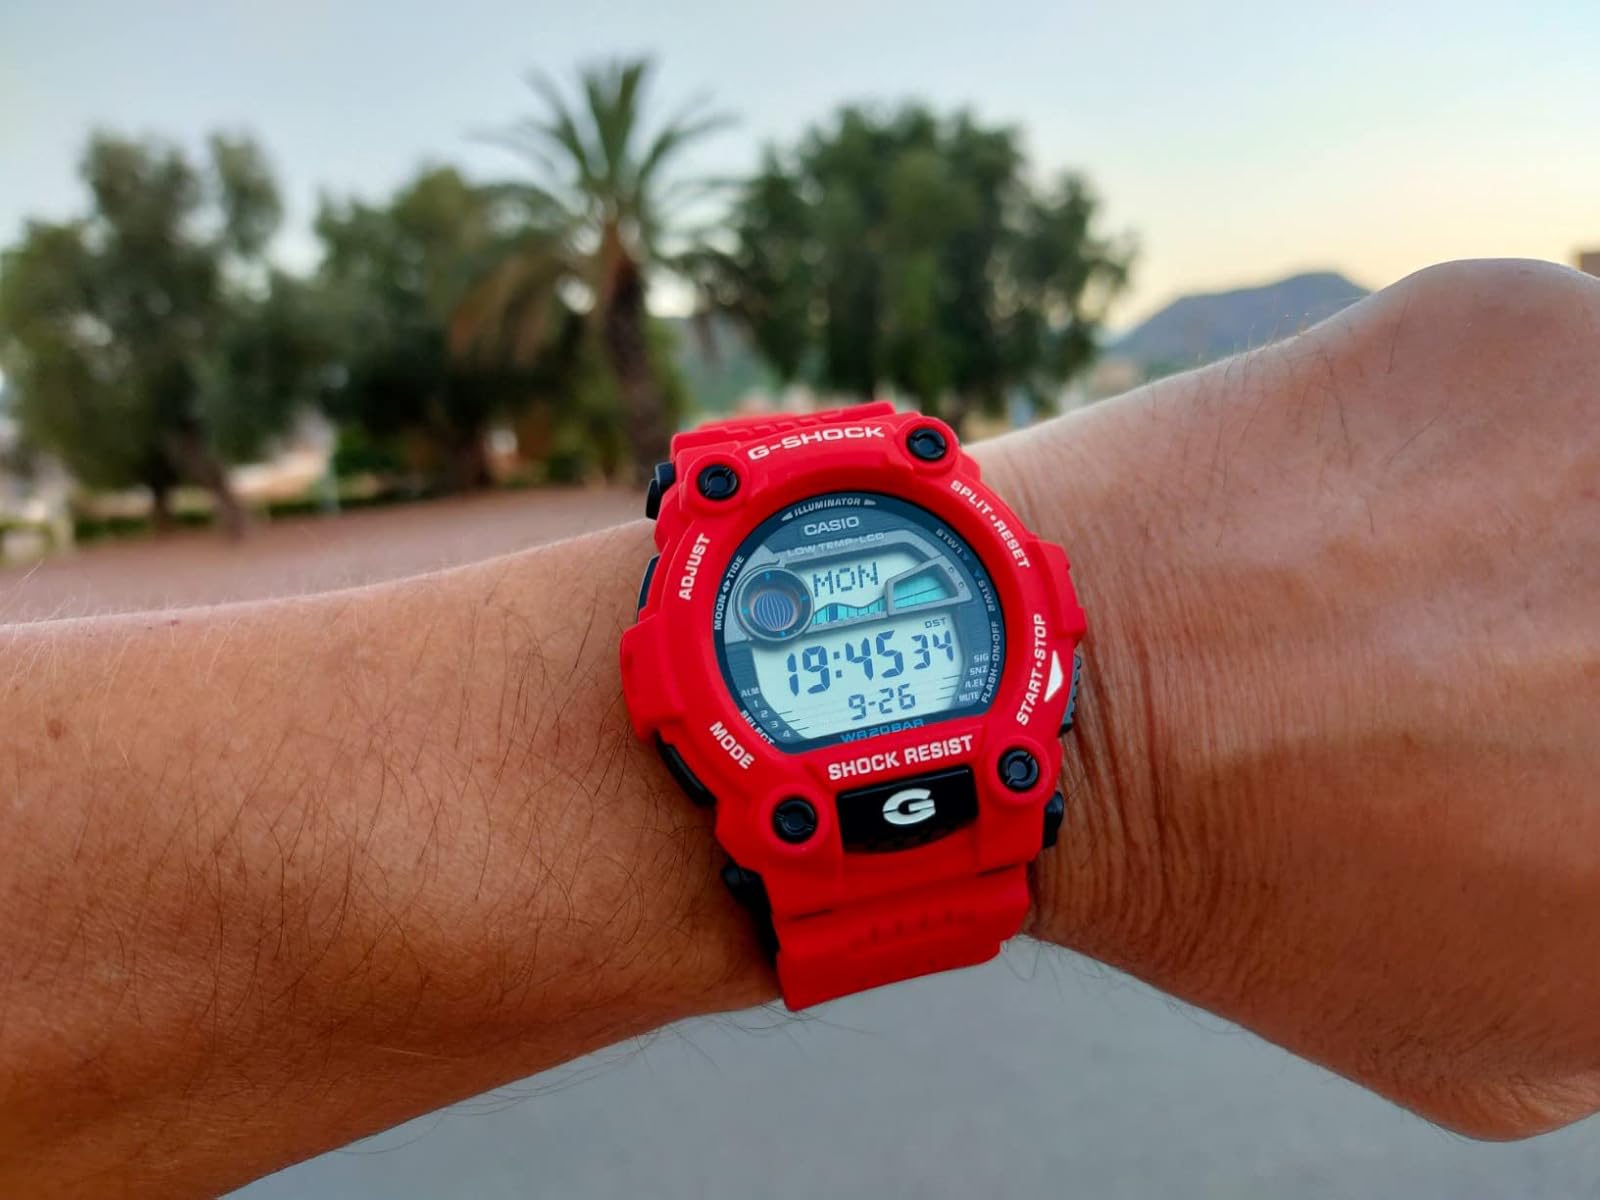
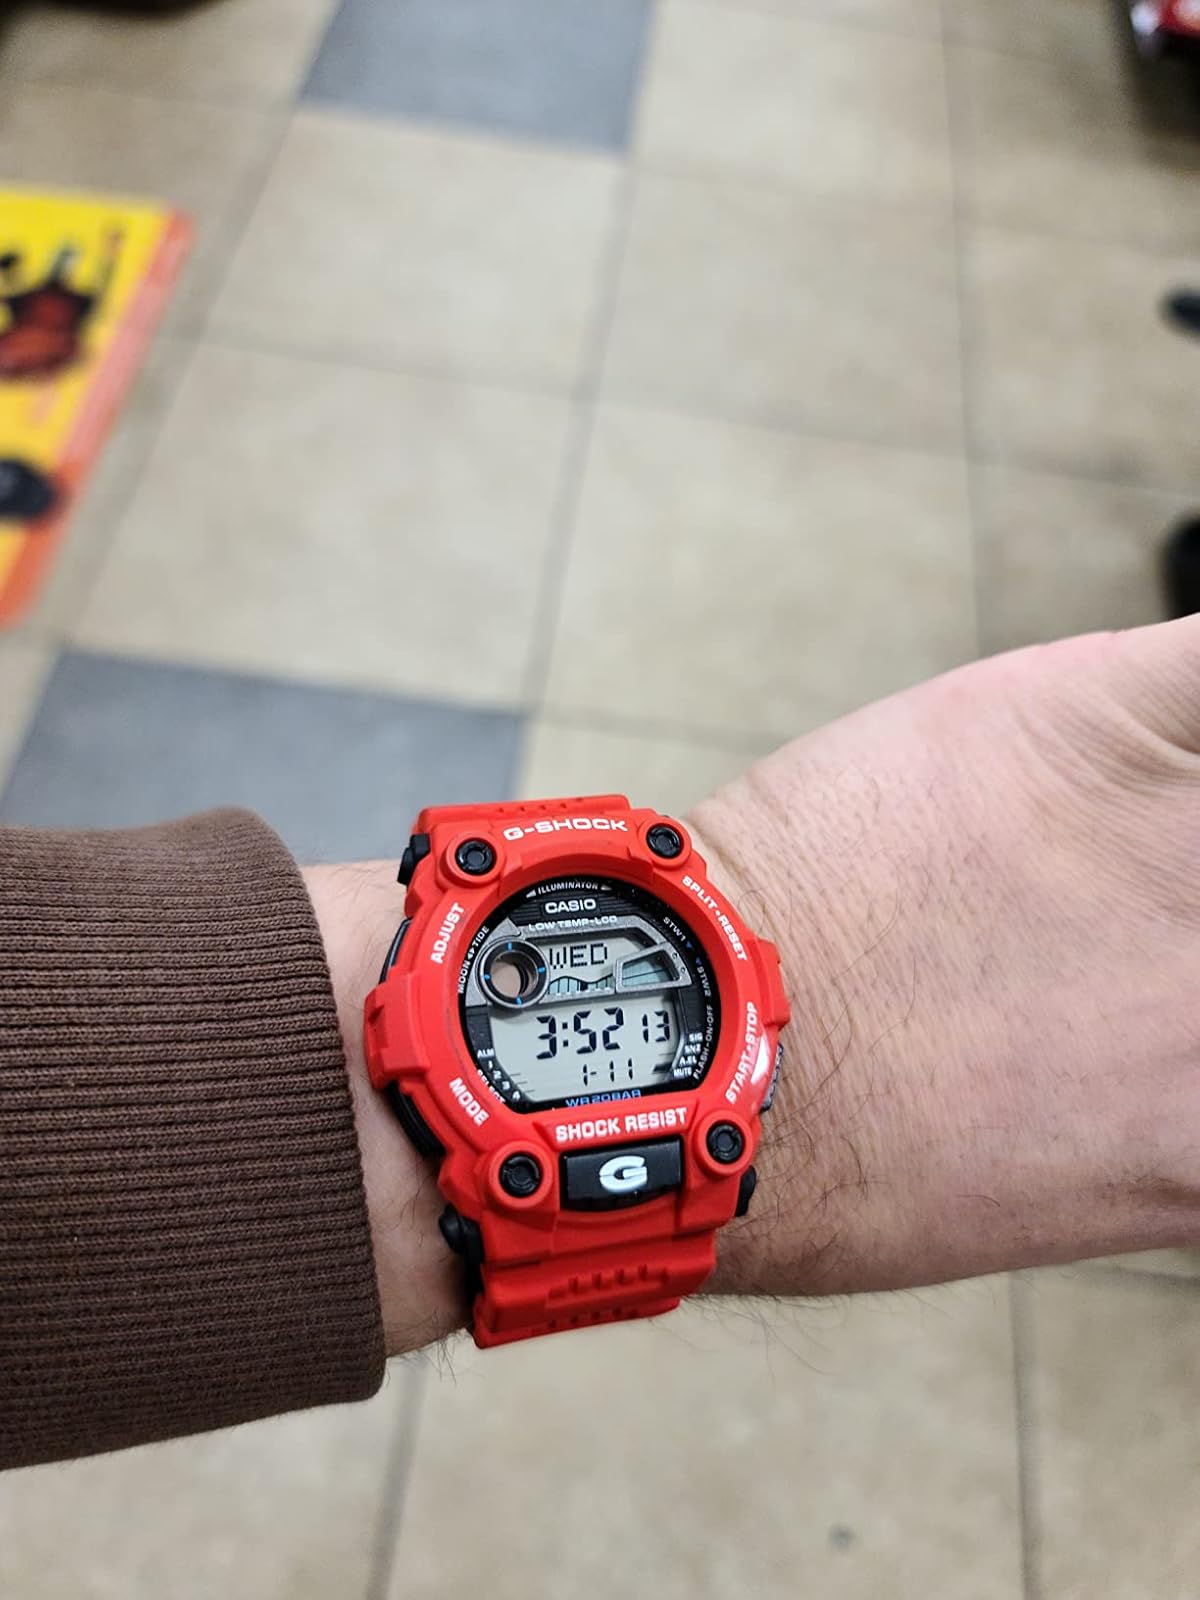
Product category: accessories_watch
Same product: yes